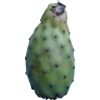
Label: cactus_fruit_green